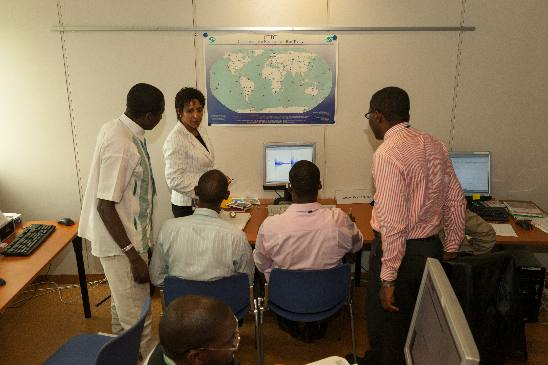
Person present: Yes